Robert Lansing (actor)

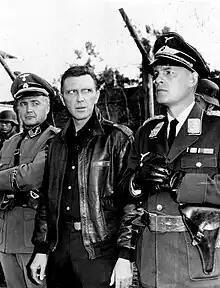
John van Dreelen, Lansing, and Alf Kjellin in "12 O'Clock High" (1965)

Robert Lansing is probably best known for his role as Brigadier General Frank Savage in the first season of the Quinn Martin production, "12 O'Clock High", which aired on the ABC Television Network from 1964 to 1967.